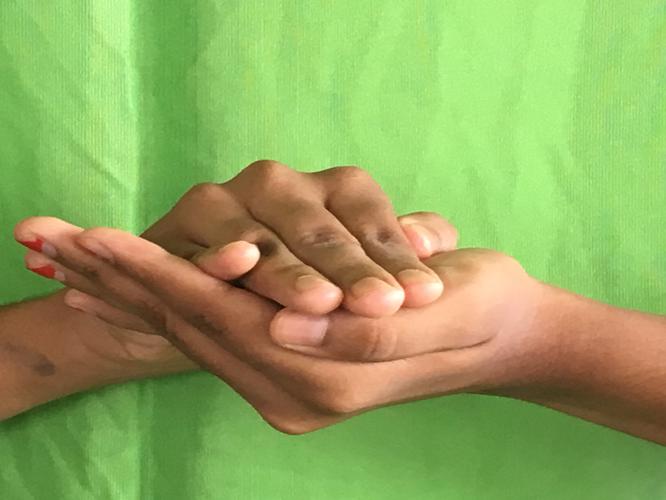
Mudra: Samputa
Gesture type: double_hand